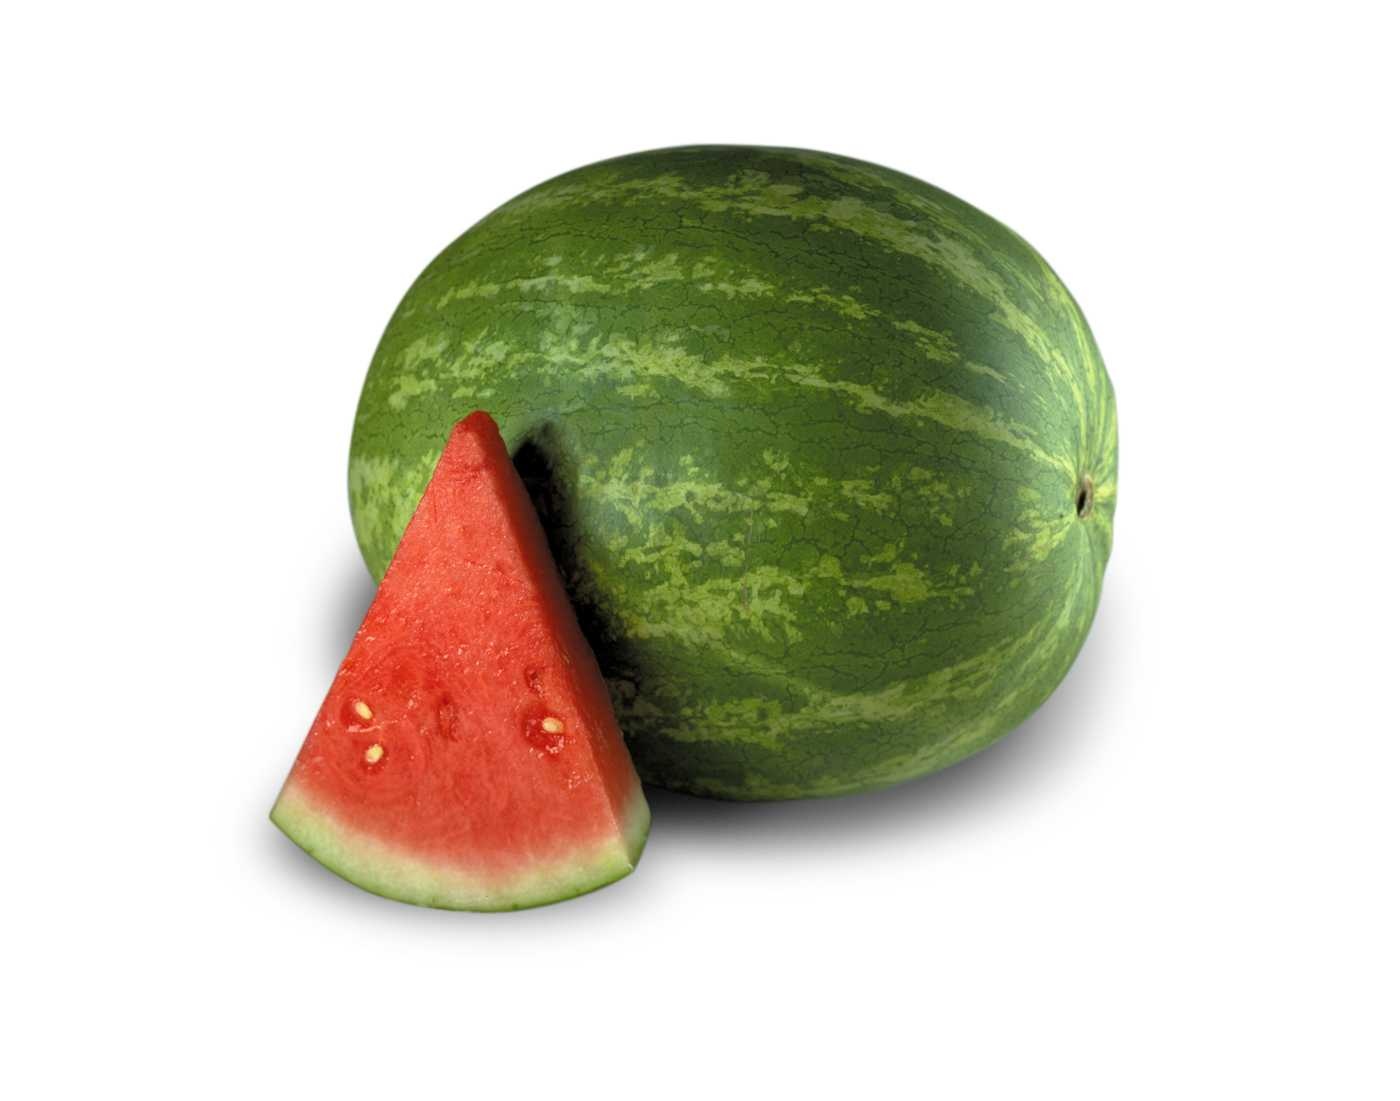
Label: Watermelon